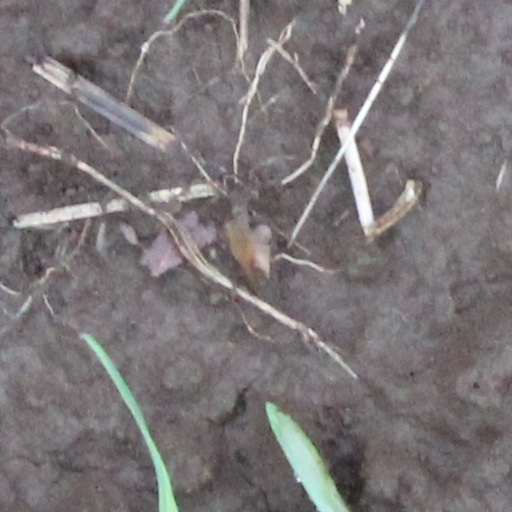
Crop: wheat